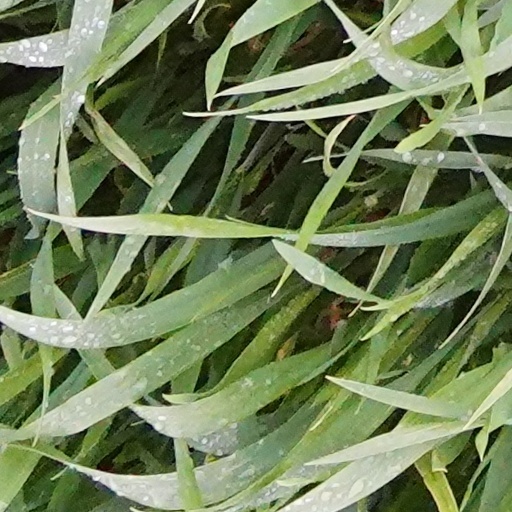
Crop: wheat